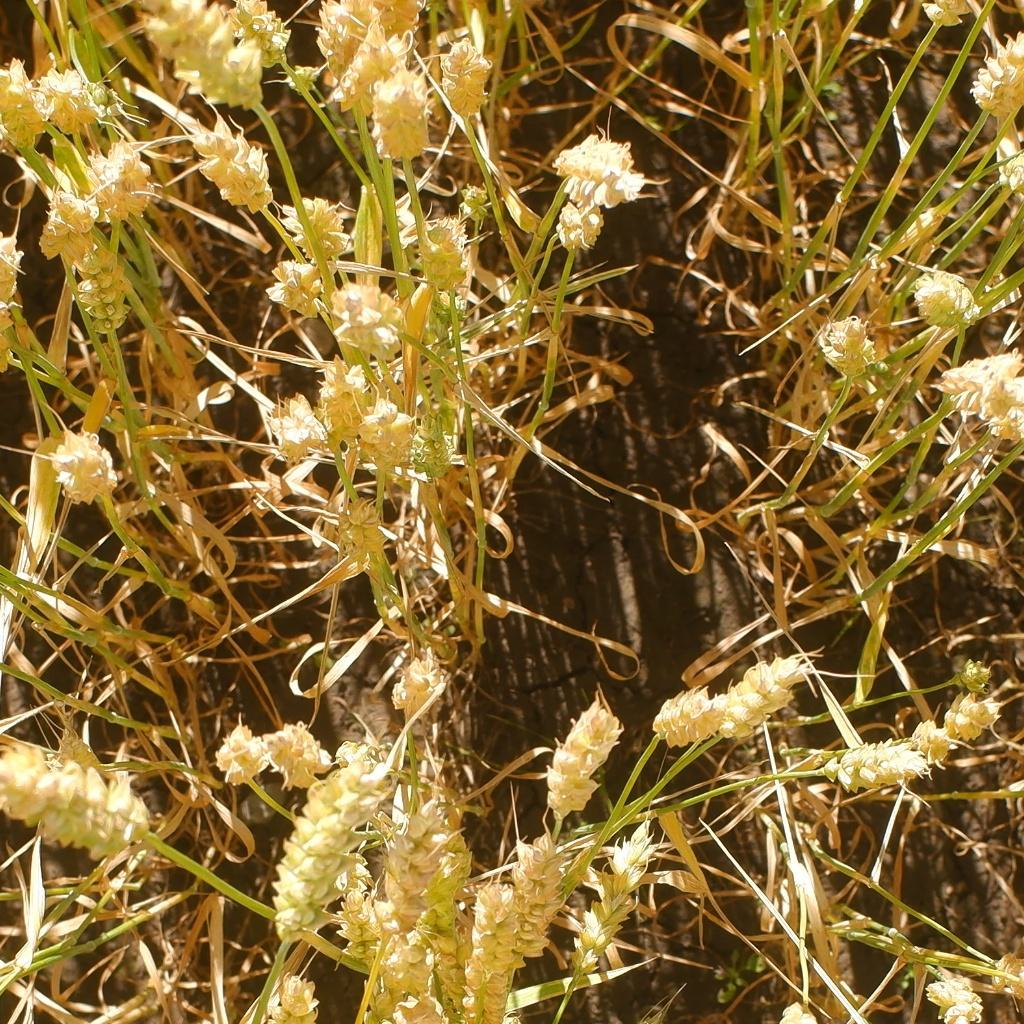
Country: Norway
Location: NMBU
Wheat development stage: Ripening